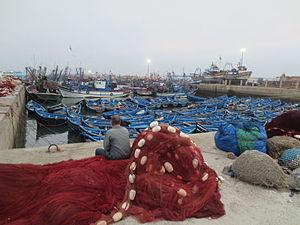
Essaouira Port and Ships
La sardine est une espèce de poissons de la famille des clupéidés. Selon la région, elle prend les noms de célan, célerin, pilchard, royan, sarda, sardinyola. C'est la seule espèce de son genre.
Le port d'Essaouira est un important port de pêche traditionnel et historique du XVIIIᵉ siècle, à Essaouira, sur l'océan Atlantique, au Maroc. Vieux port de pêche traditionnel pittoresque le plus renommé du pays, il fait partie des 14 principaux ports de pêche au Maroc, et est un des hauts lieux de tourisme au Maroc, avec ses plages et sa Médina d'Essaouira fortifiée voisine de bord d'océan, classée au Patrimoine mondial de l'UNESCO.